September 2006 lunar eclipse

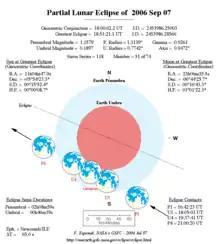
NASA chart of the eclipse

Shown below is a table displaying details about this particular lunar eclipse. It describes various parameters pertaining to this eclipse.